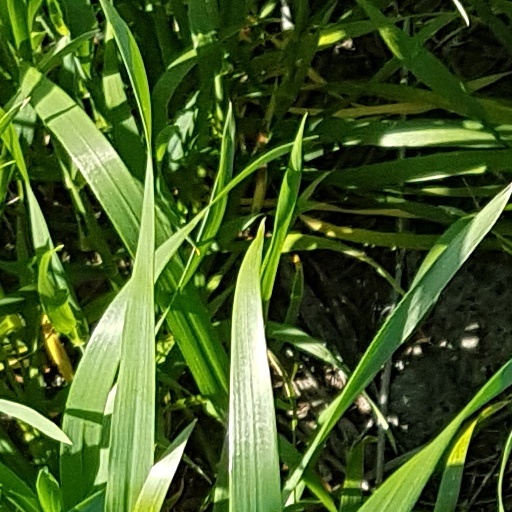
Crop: wheat